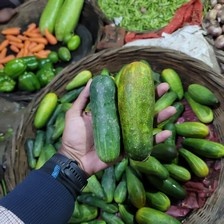
Label: cucumber